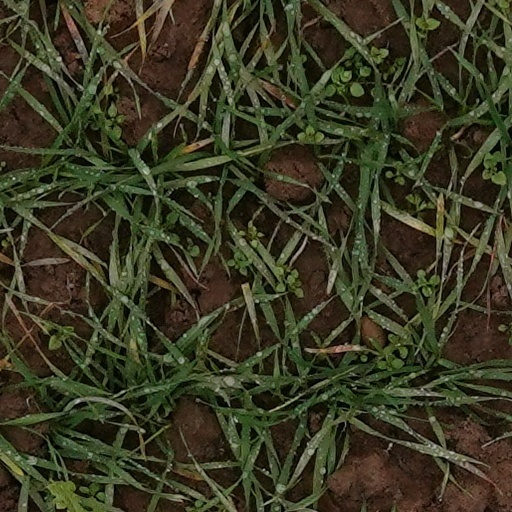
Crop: wheat